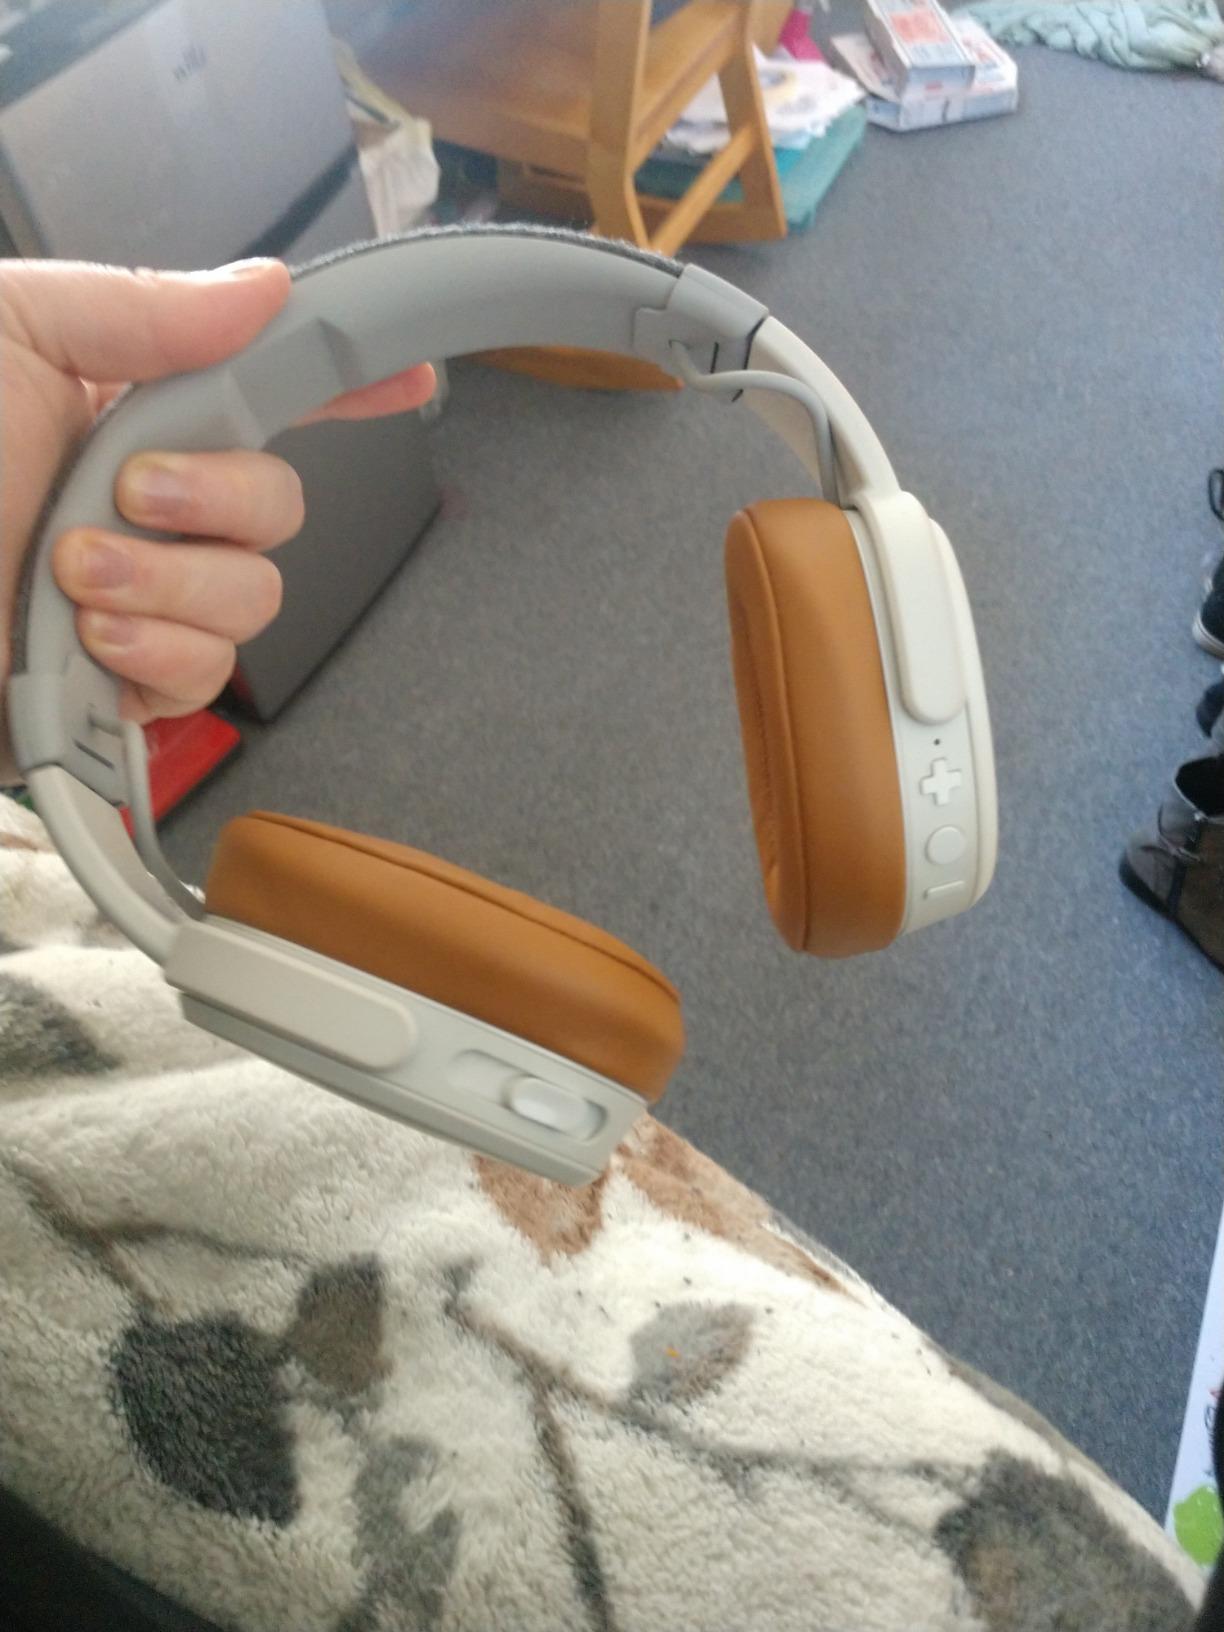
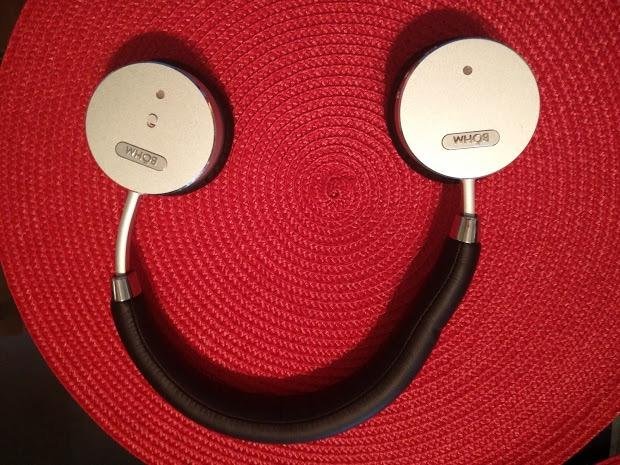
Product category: headphones
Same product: no